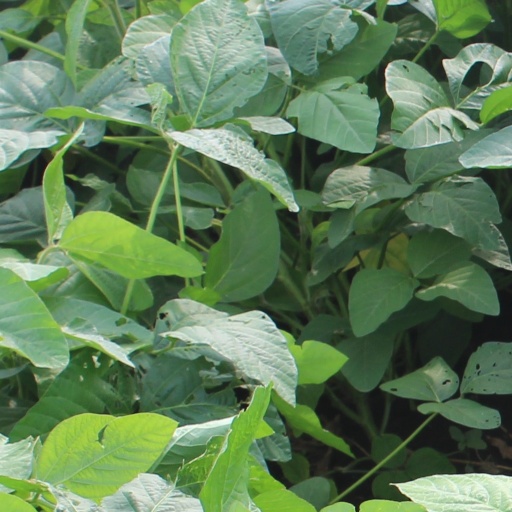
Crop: soybean